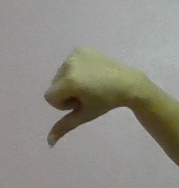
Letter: waw